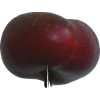
Label: nectarine_flat